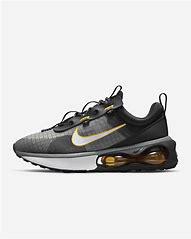
Brand: Nike
Model: Air Max 2021